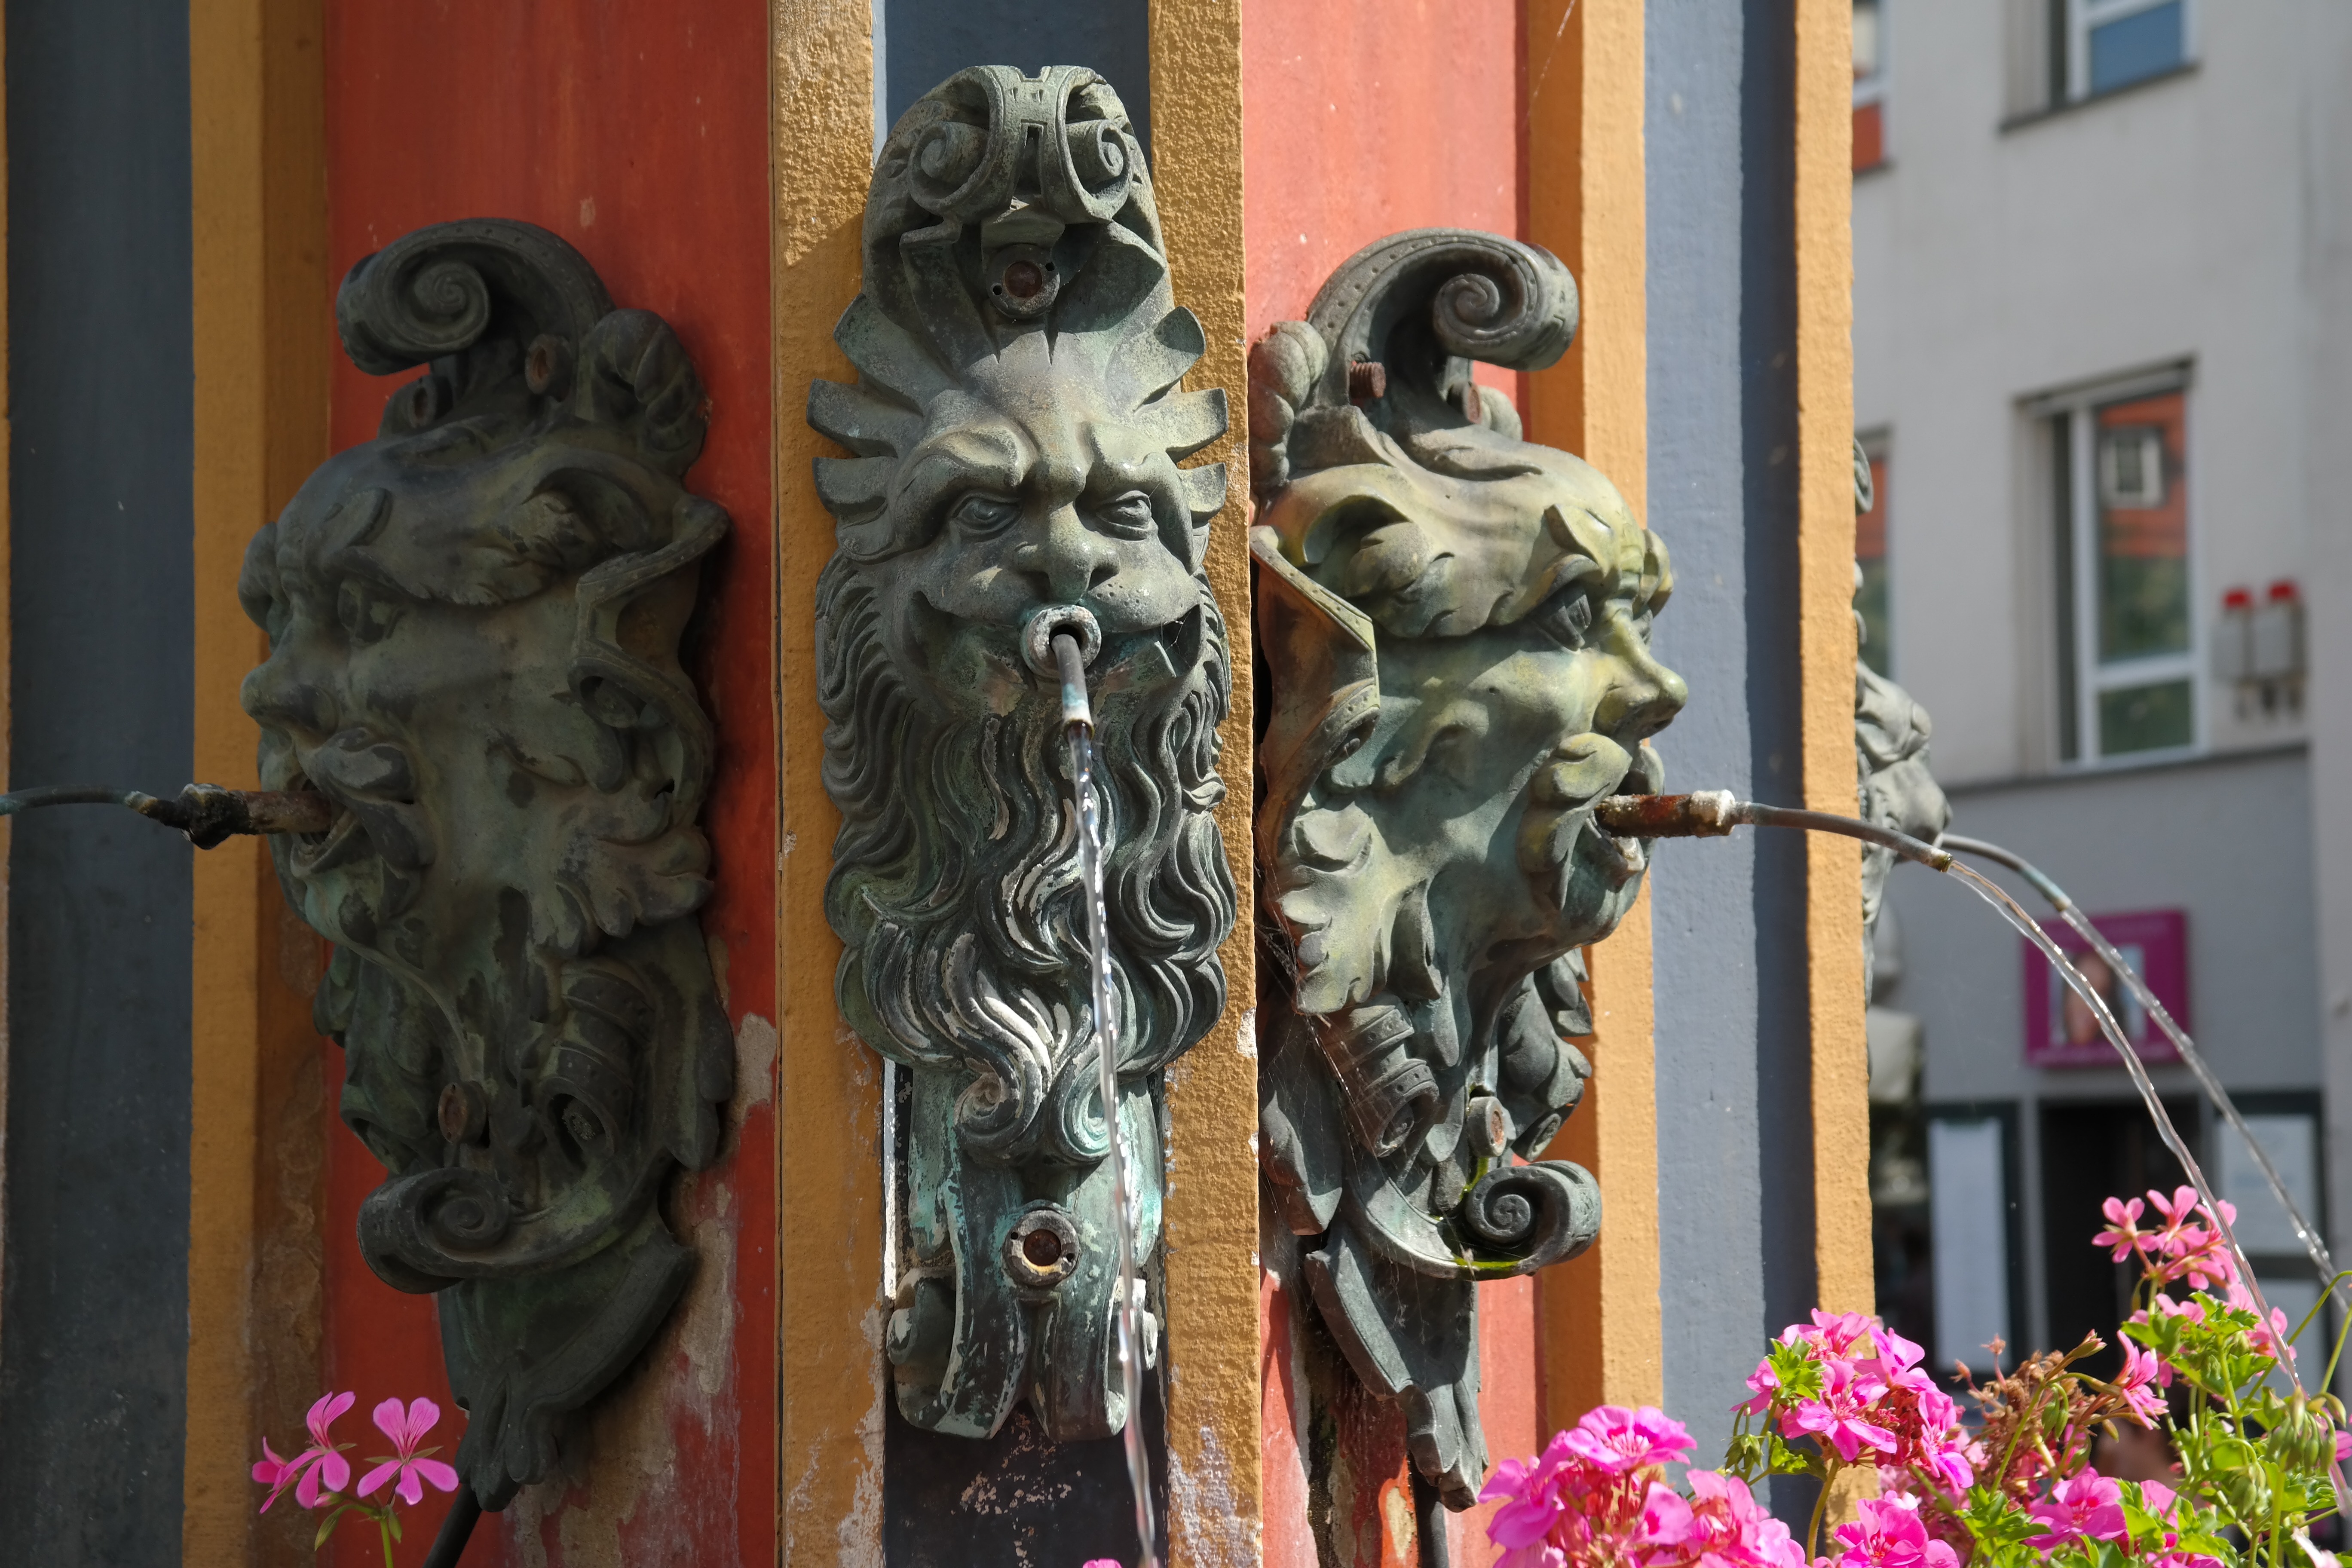
water, wet, monument, statue, flow, pink, flowers, gargoyle, geranium, sculpture, art, figure, temple, fountain, water feature, ornamental plants, pelargonium, ulm, geraniaceae, fountain city, water jet, pelargoniums, geranium greenhouse, pelargonium peltatum hybrid